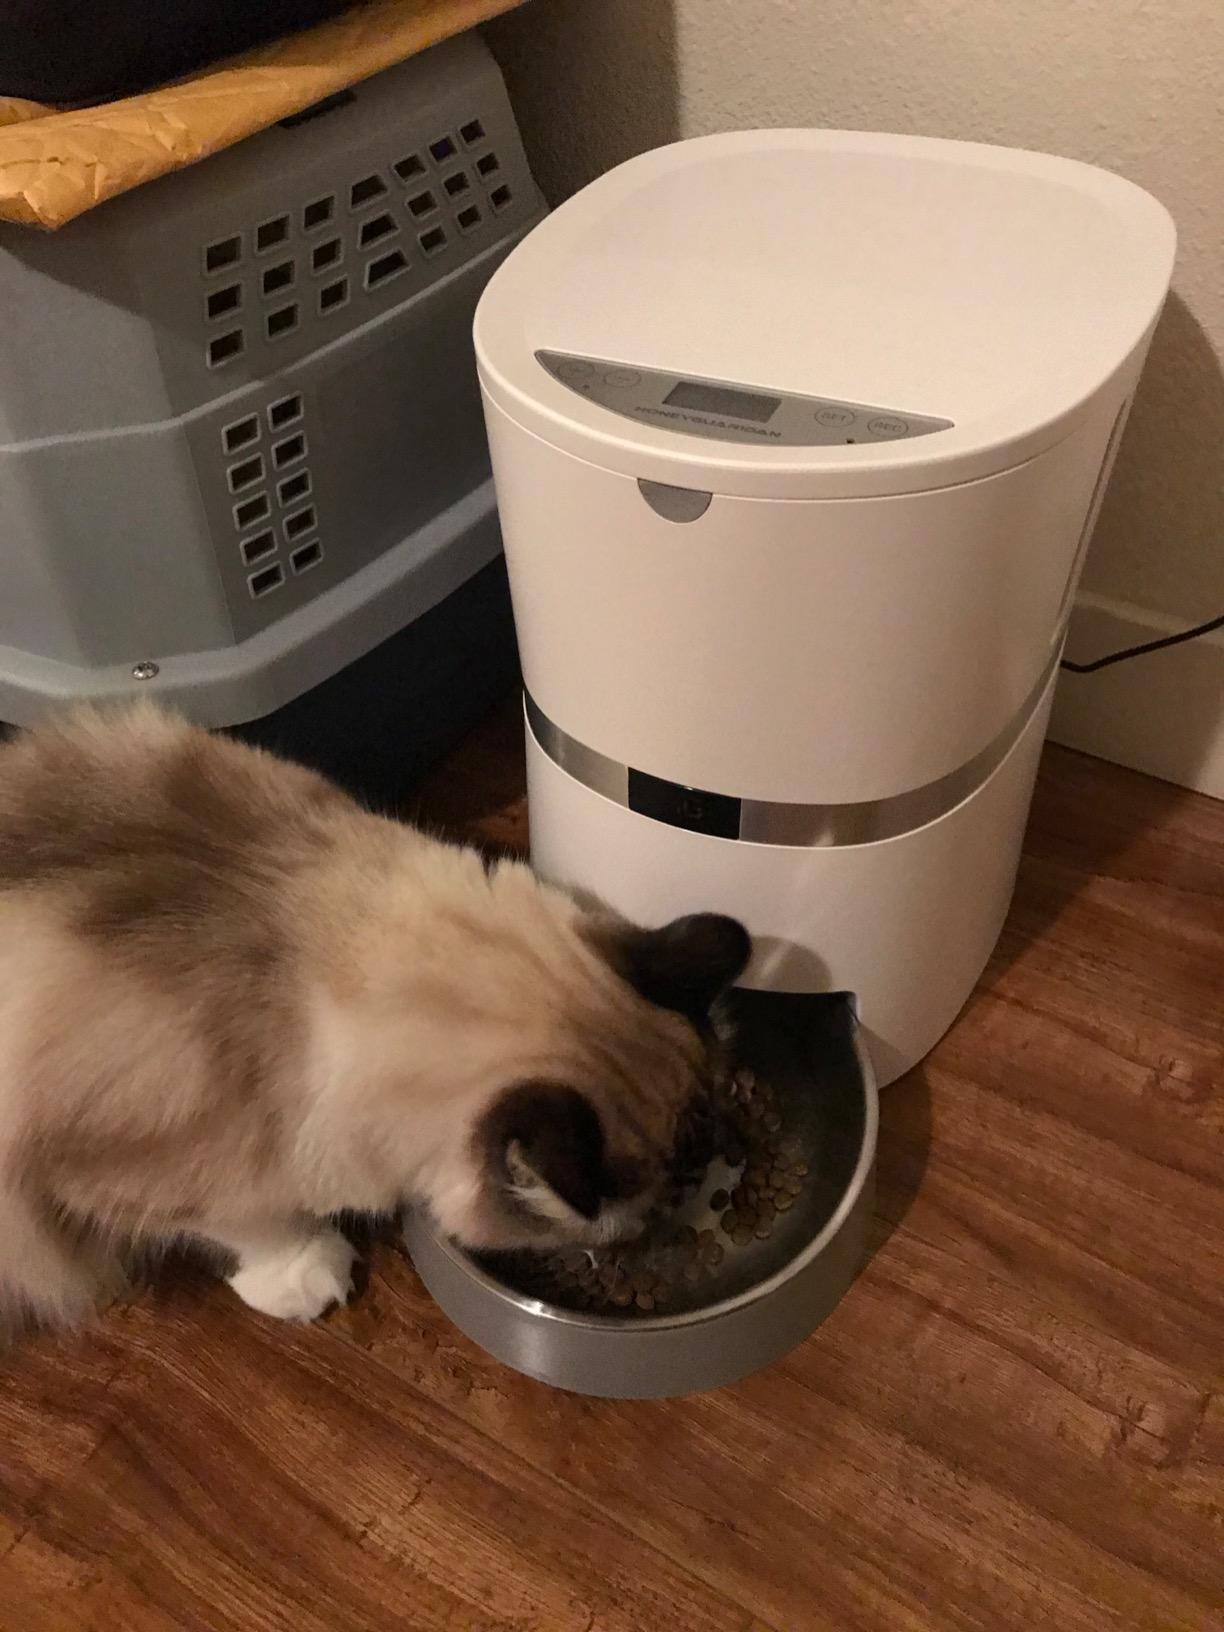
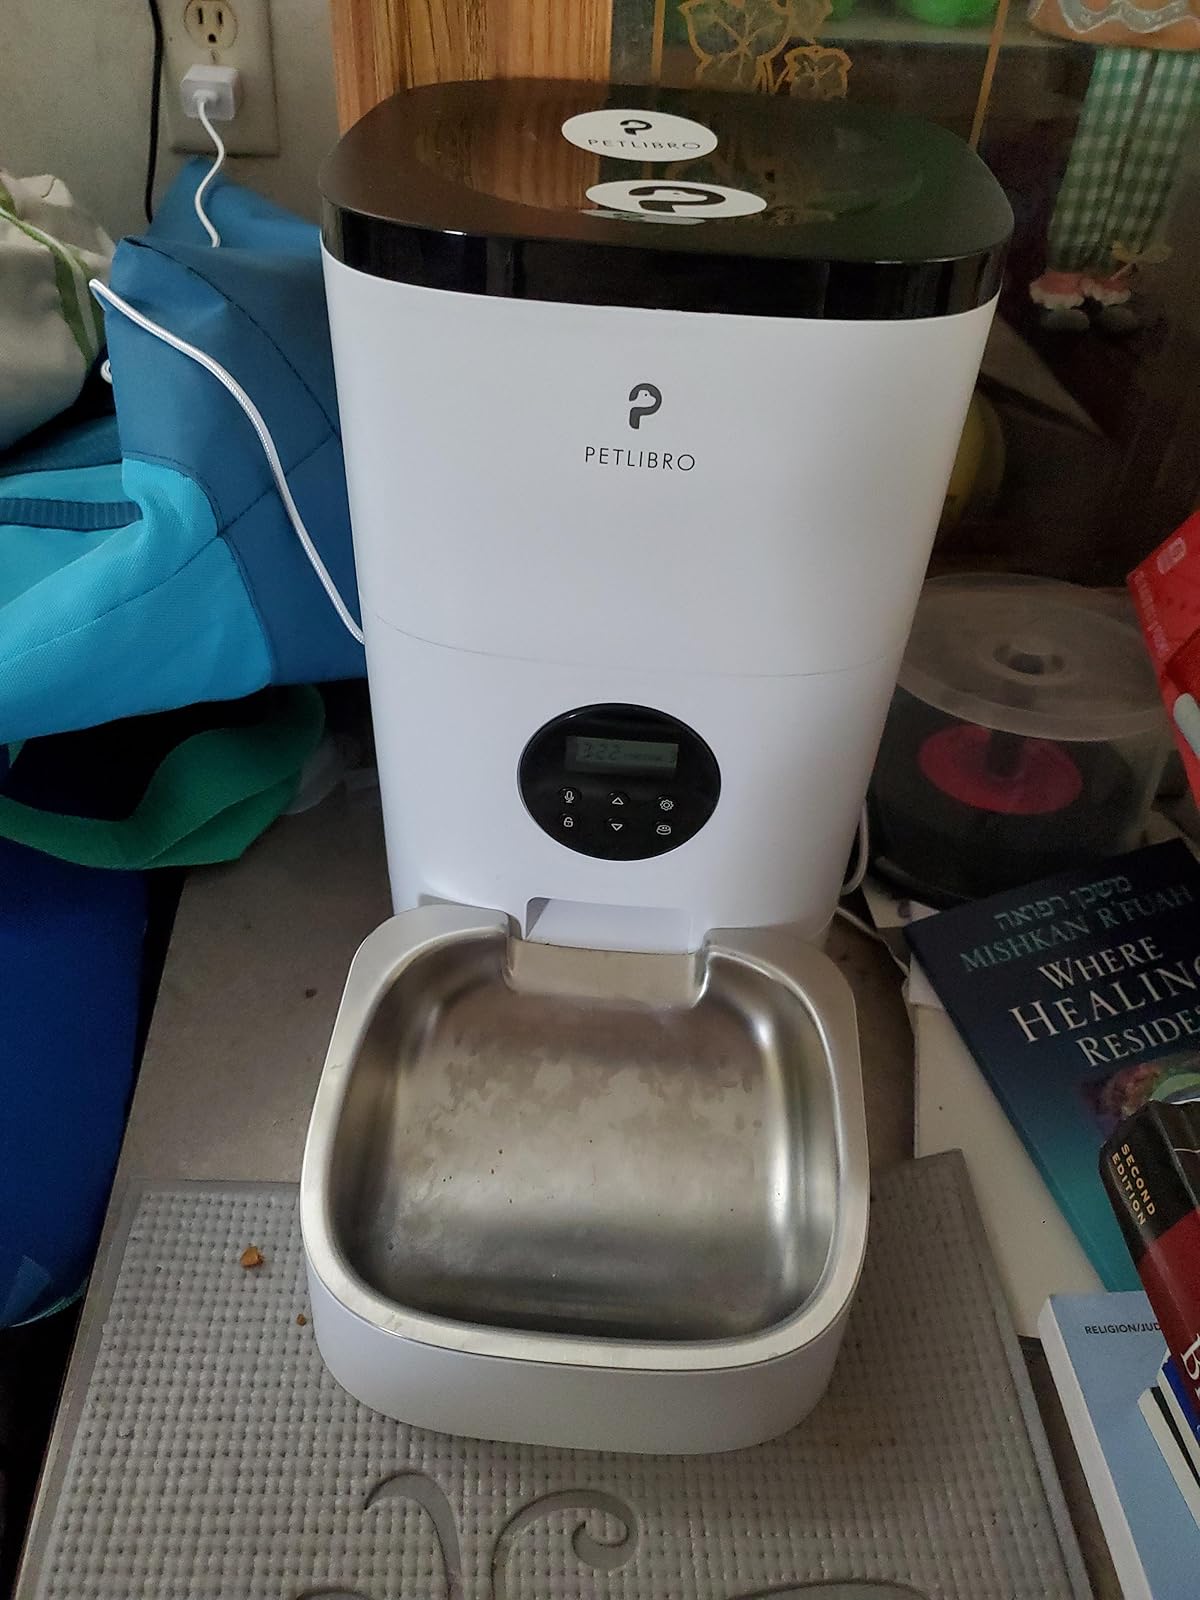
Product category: items_feeder
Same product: no